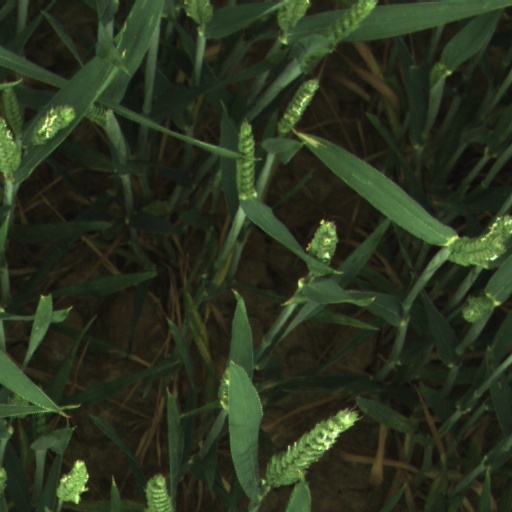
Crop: wheat